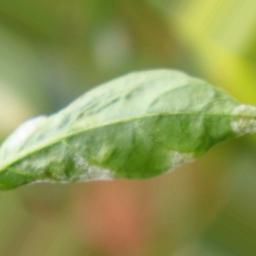
Label: powdery mildew